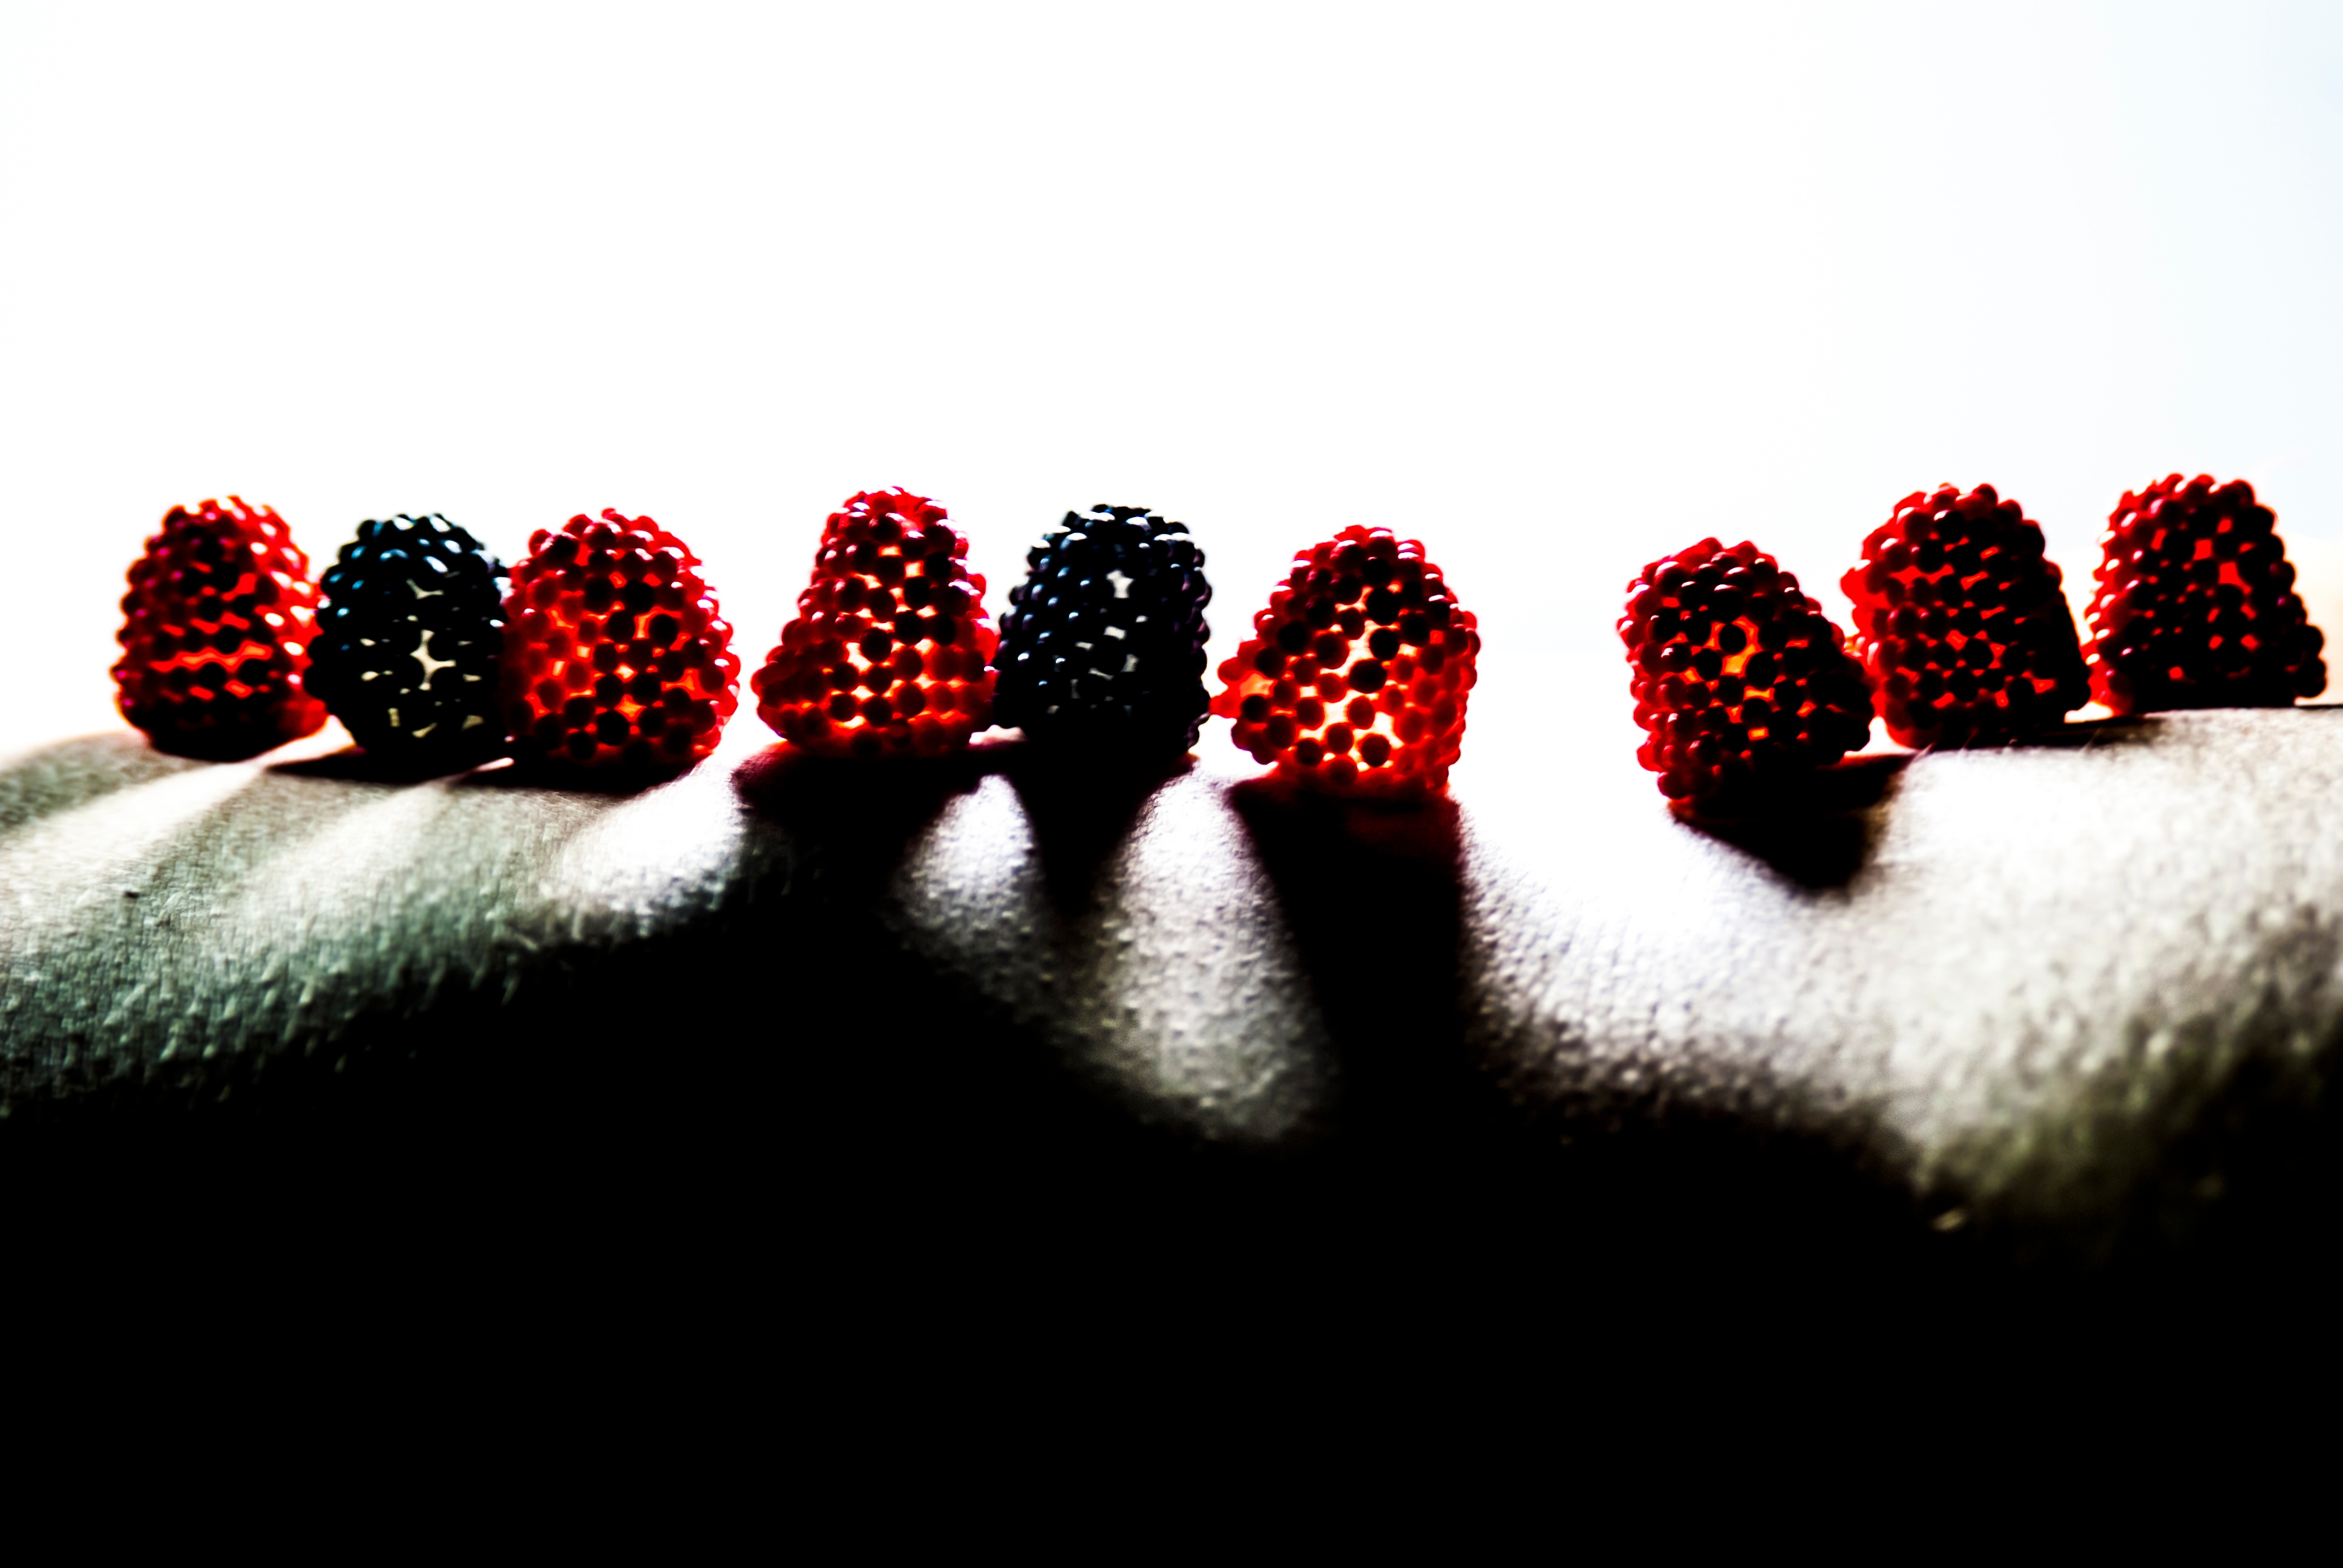
flower, pattern, red, jewellery, games, fashion accessory, indoor games and sports